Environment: lab
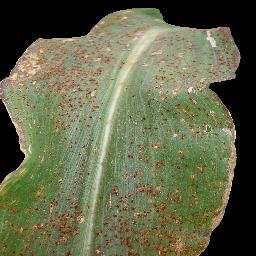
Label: common_rust